Local history

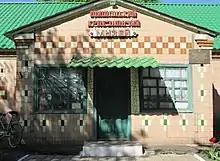
Shyshaky Museum of Local Lore

The British Association for Local History in the United Kingdom encourages and assists in the study of local history as an academic discipline and as a leisure activity by both individuals and groups. Most historic counties in England have record societies and archaeological and historical societies which coordinate the work of historians and other researchers concerned with that area.